Chris Heston

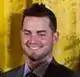
Heston at the White House in 2015

Heston was slated to start the 2015 season in AAA Sacramento, but was called up on April 7 to replace the injured Matt Cain. He got his first MLB win in his second start for the Giants on April 8, 2015, defeating the Arizona Diamondbacks 5–2 and throwing 6 innings. Heston gave up two runs, neither earned, but had five strikeouts gaining the win. On May 12, 2015, Heston pitched a complete game against the Houston Astros, allowing only two hits and one run, with 10 strikeouts and no walks. Heston was the first Giants rookie to throw a complete game with at least 10 strikeouts since Roger Mason on October 4, 1985, and the first Giants rookie with double-digit strikeouts since Tim Lincecum on July 1, 2007.